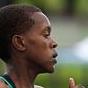
Age: 17